Parental care in birds

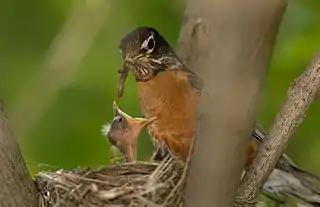
An American robin ("Turdus migratorius") feeding its chick a worm.

Parental care refers to the level of investment provided by the mother and the father to ensure development and survival of their offspring. In most birds, parents invest profoundly in their offspring as a mutual effort, making a majority of them socially monogamous for the duration of the breeding season. This happens regardless of whether there is a paternal uncertainty.